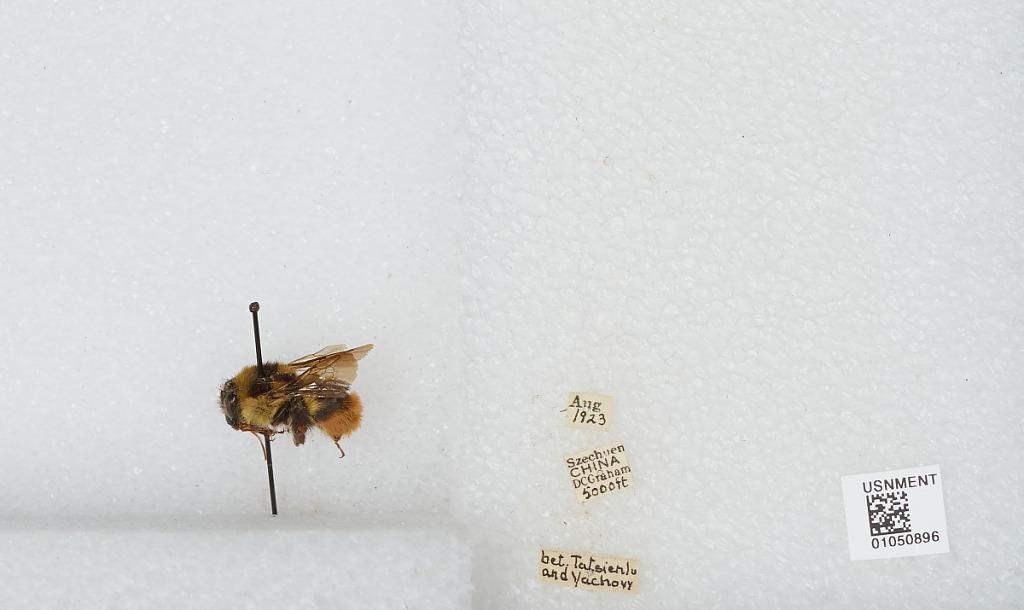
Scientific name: Bombus sp.
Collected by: D. Graham
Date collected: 1923-8-
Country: China
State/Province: Sichuan
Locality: between Kangding and Yucheng